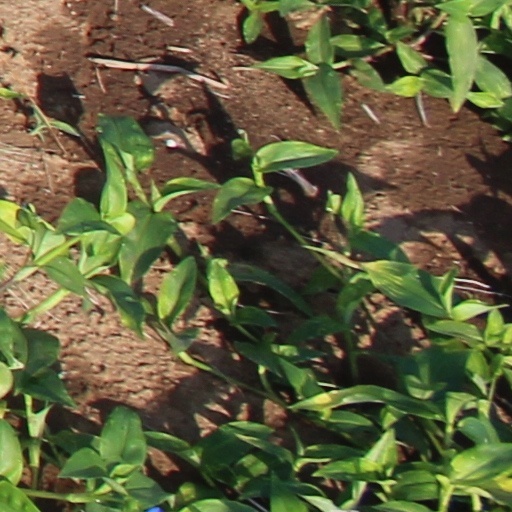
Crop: wheat